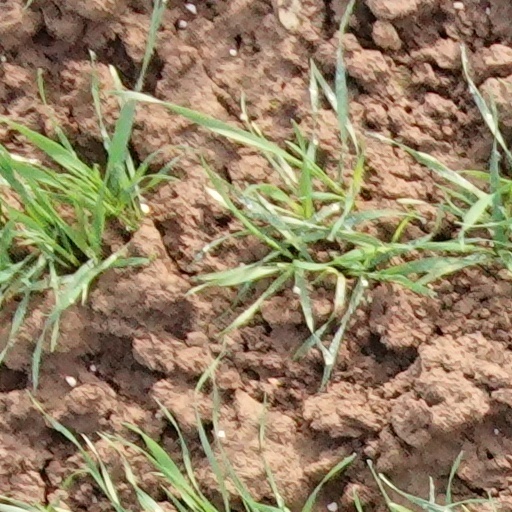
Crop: wheat